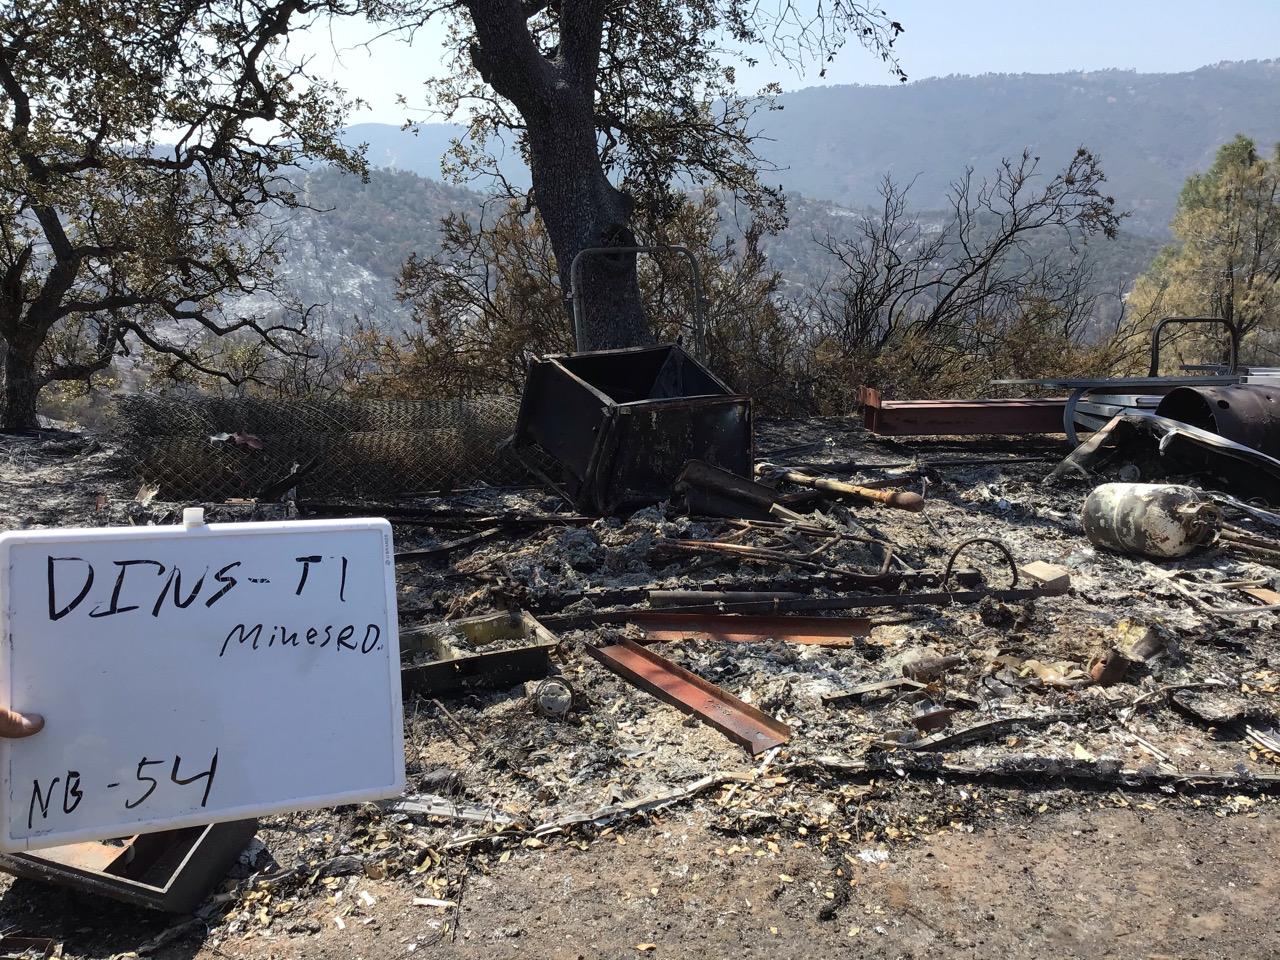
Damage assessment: destroyed